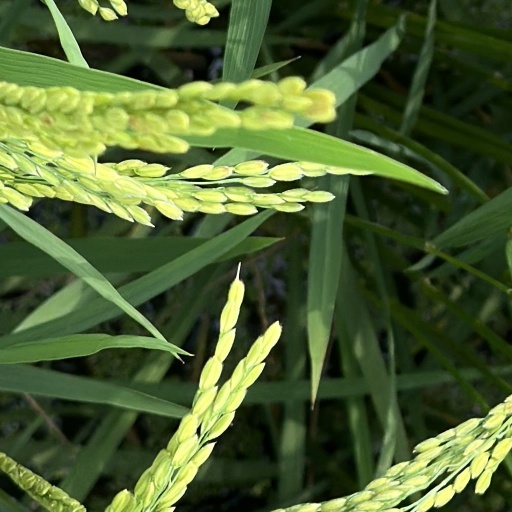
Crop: rice